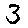
Label: 3